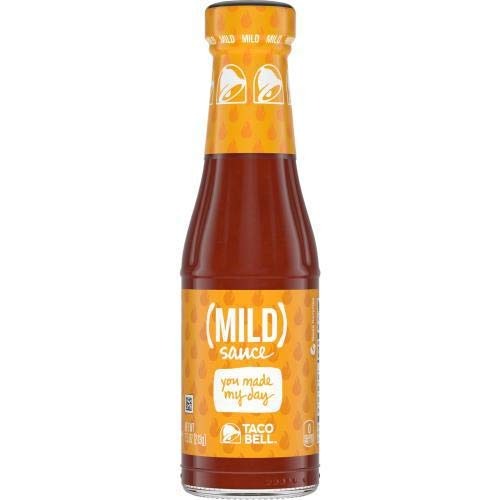
Item Name: Taco Bell Mild Sauce (Pack of 18)
Value: 18.0
Unit: Count

Price: 2.08